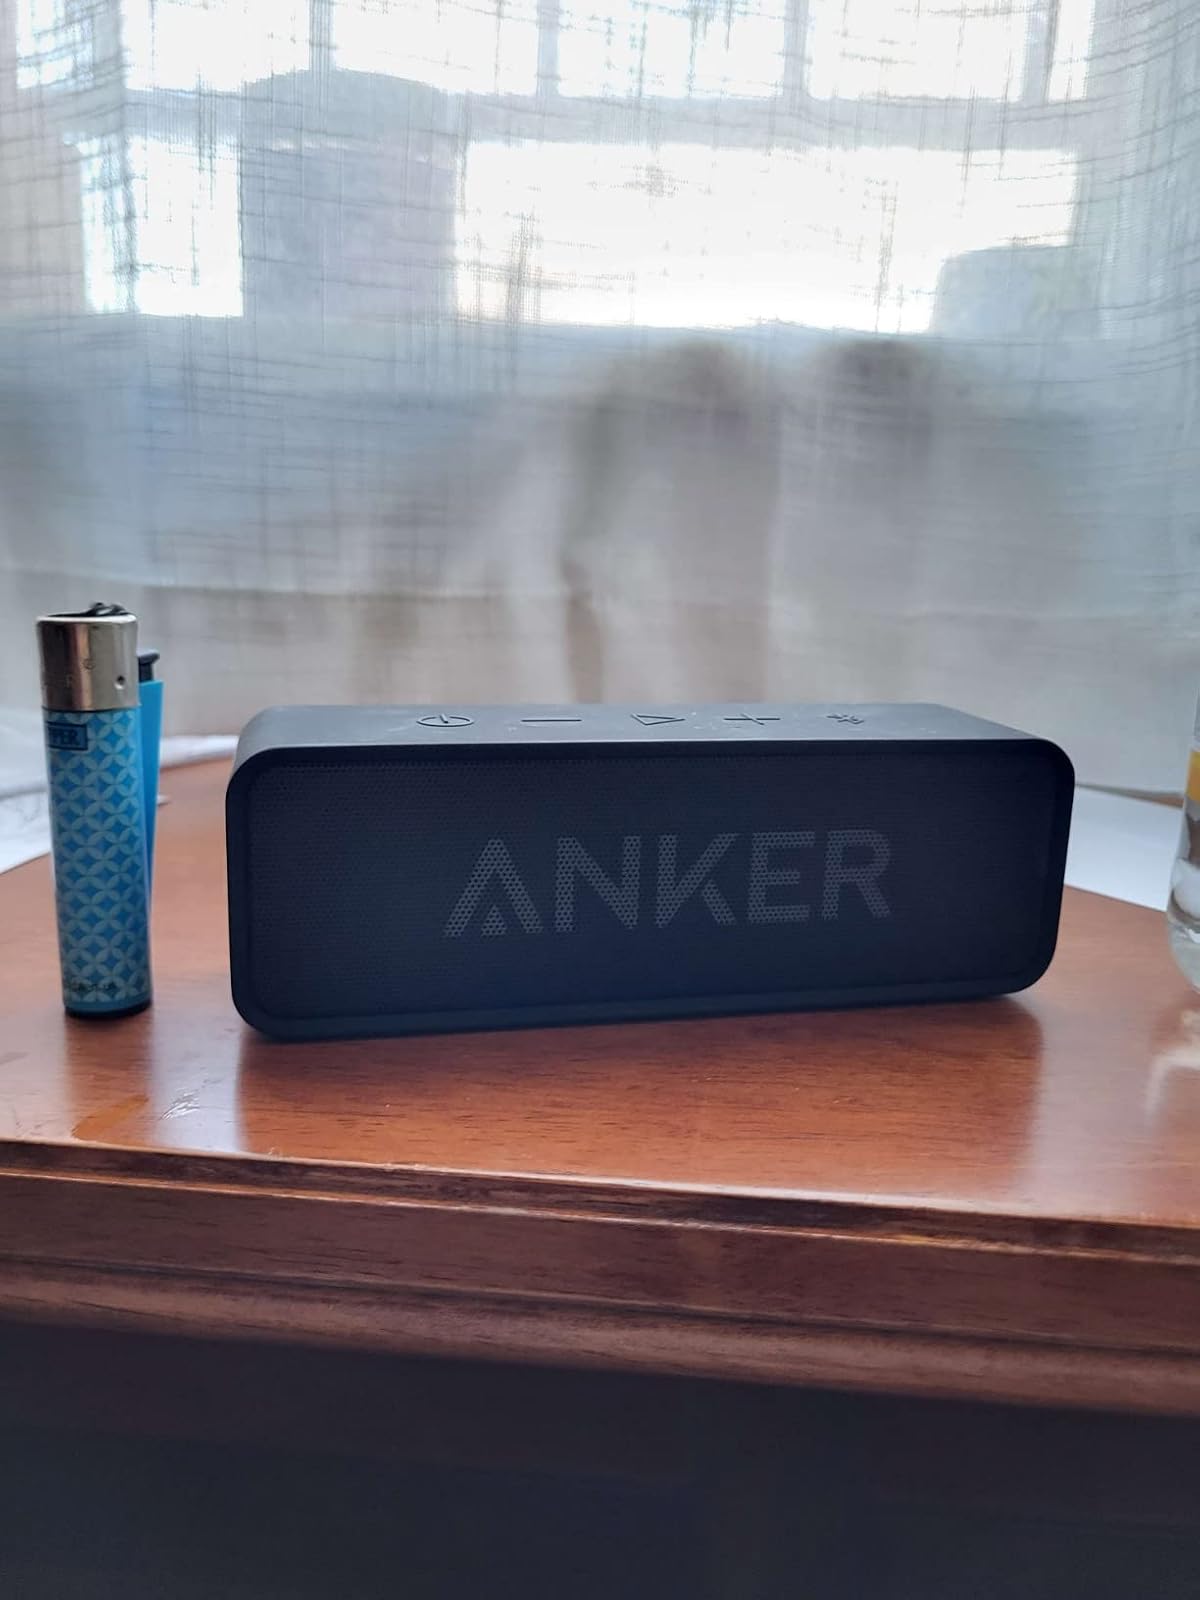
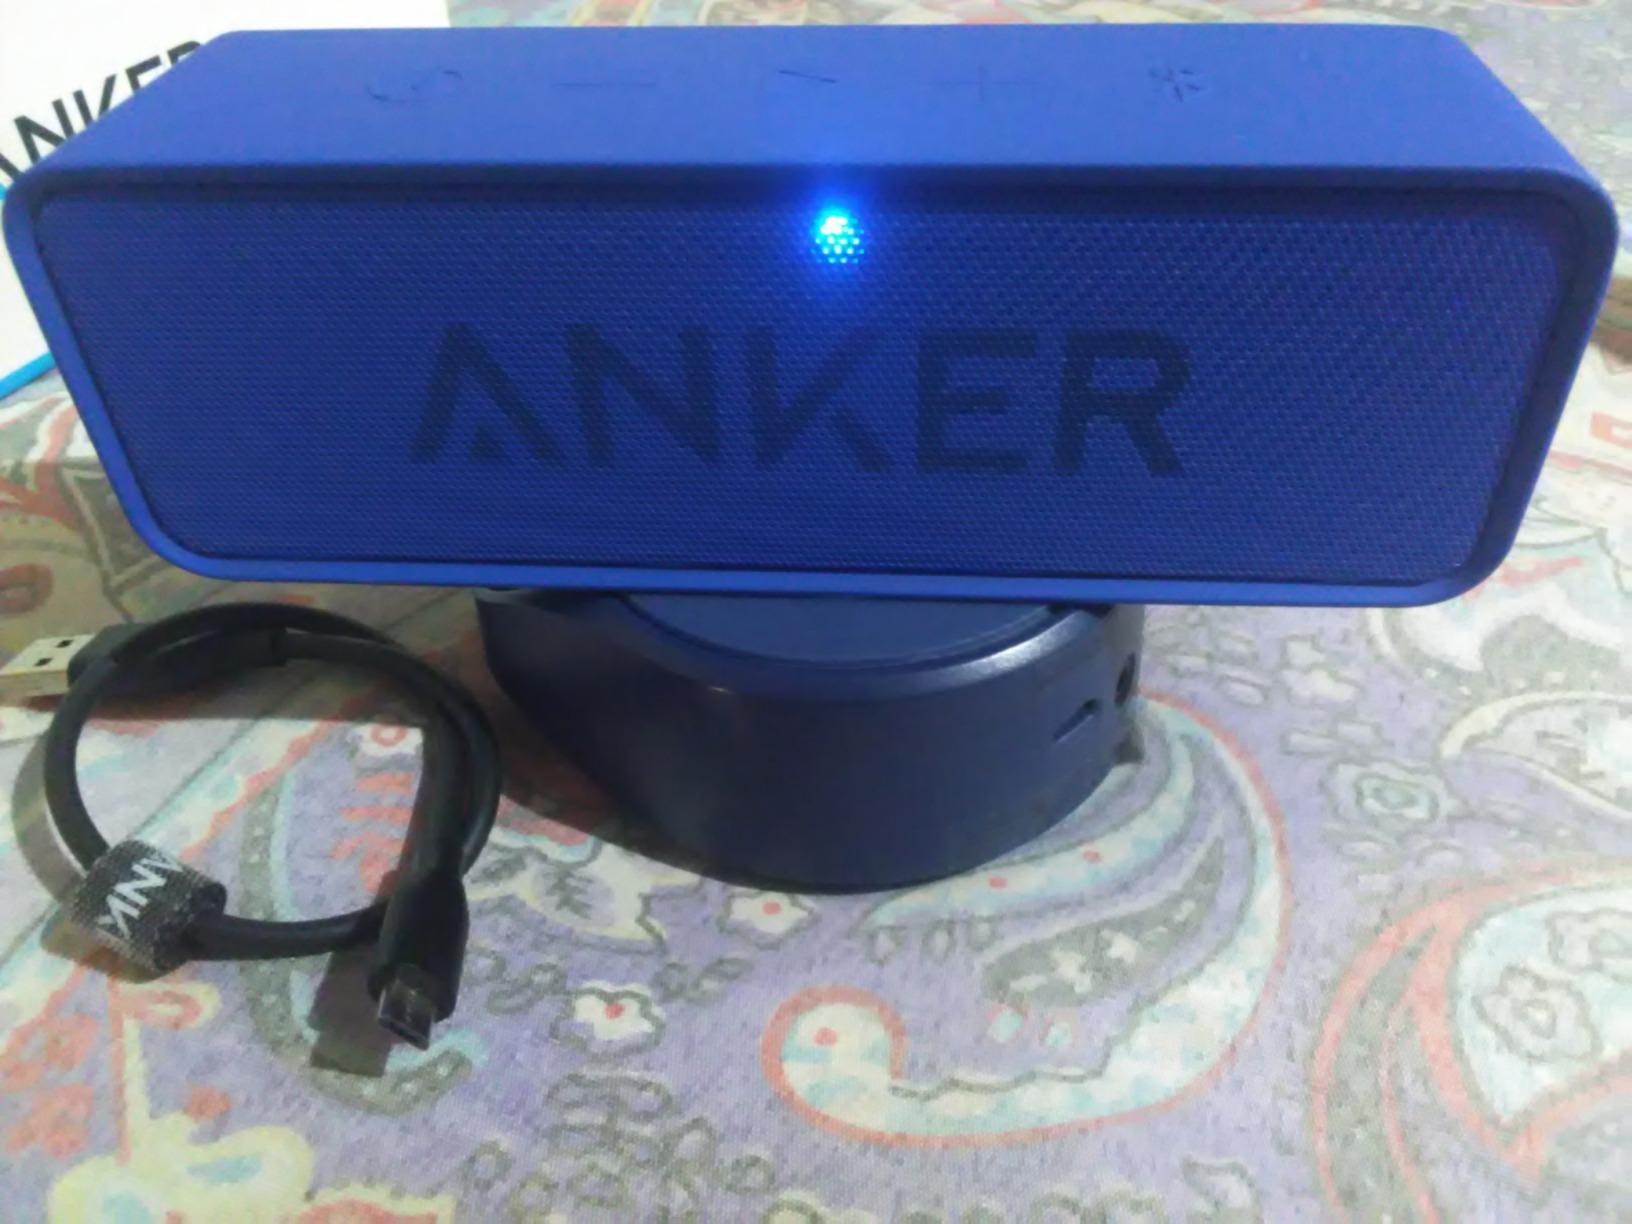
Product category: speaker
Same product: no